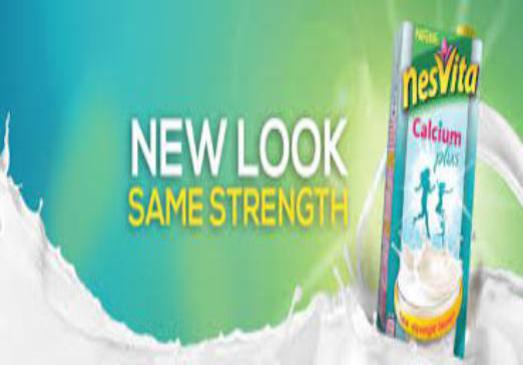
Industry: Food